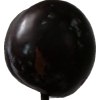
Label: plum